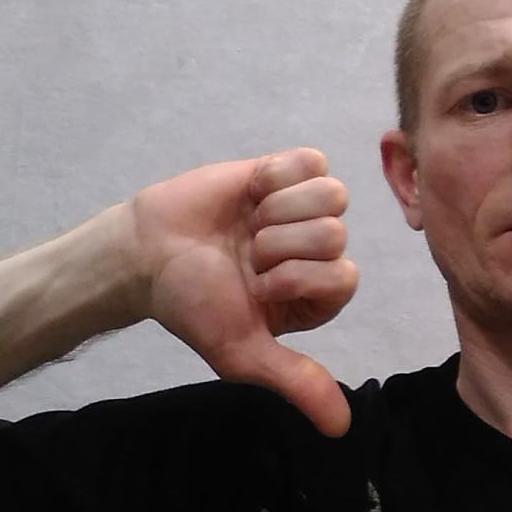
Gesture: dislike